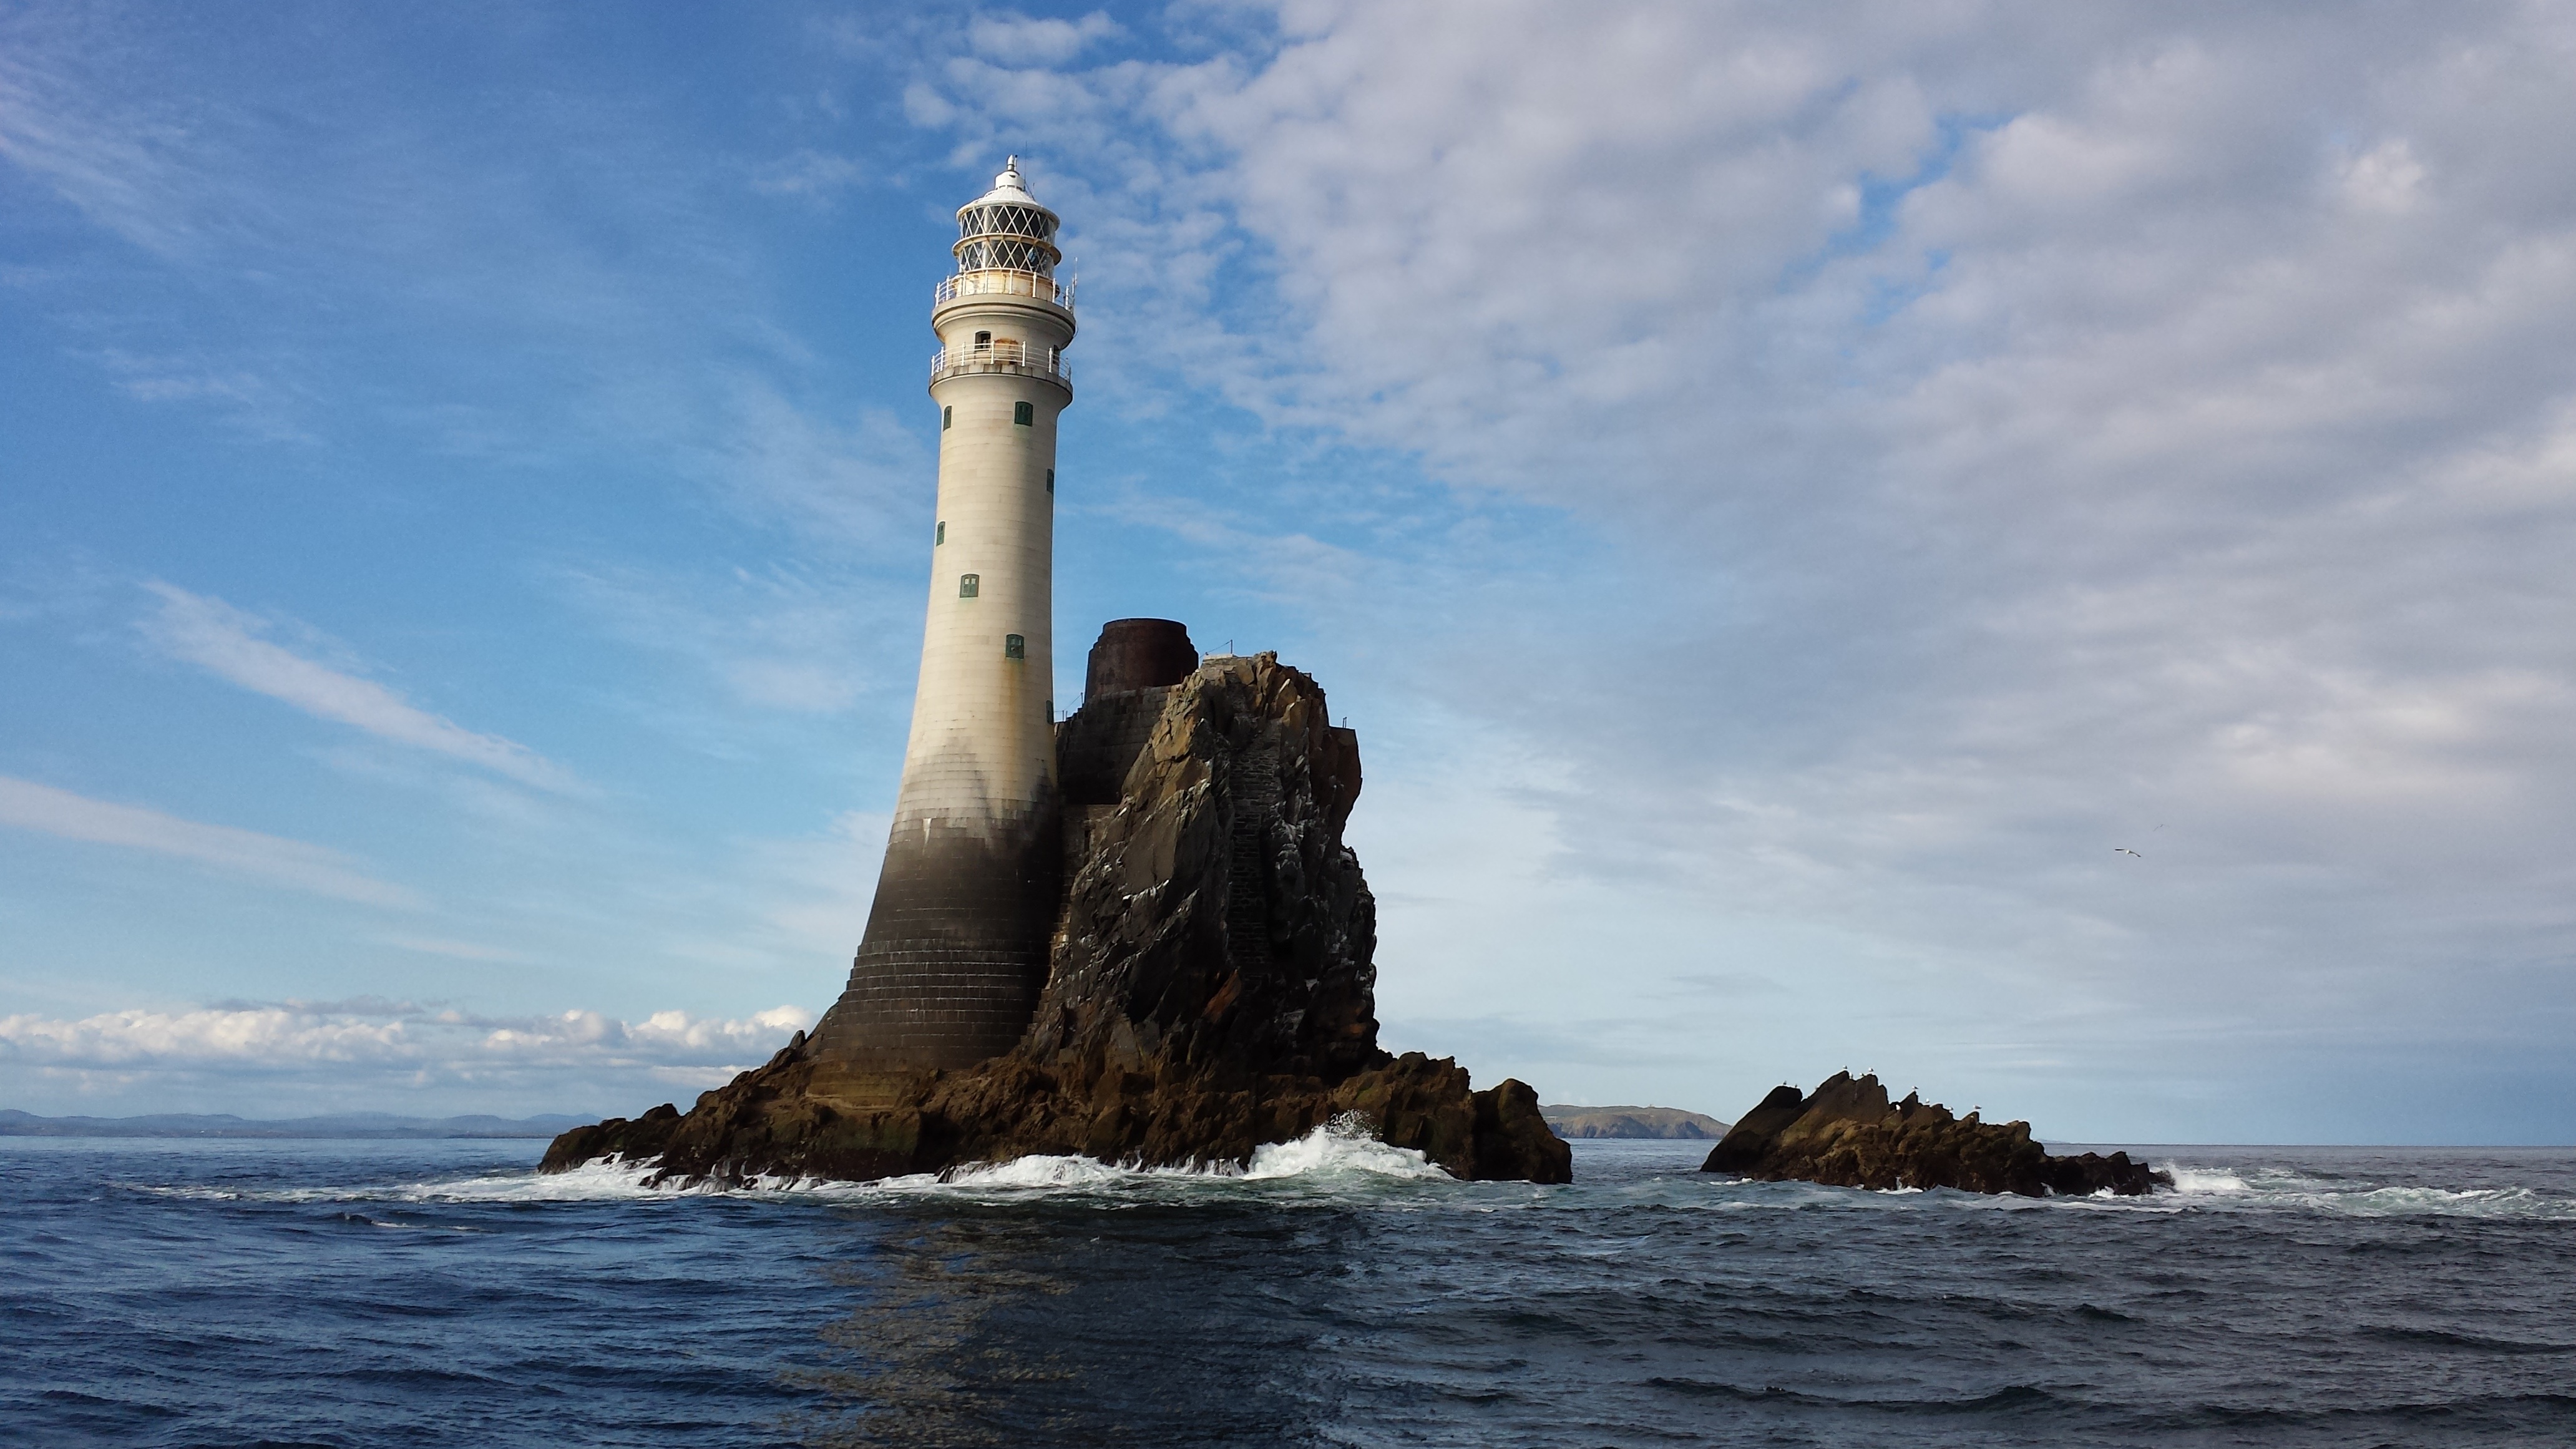
beach, sea, coast, water, nature, sand, rock, ocean, horizon, lighthouse, sky, shore, wave, perspective, cliff, tower, holiday, bay, blue, stack, tourism, terrain, wide, ireland, maritime, breakwater, cape, islet, wind wave